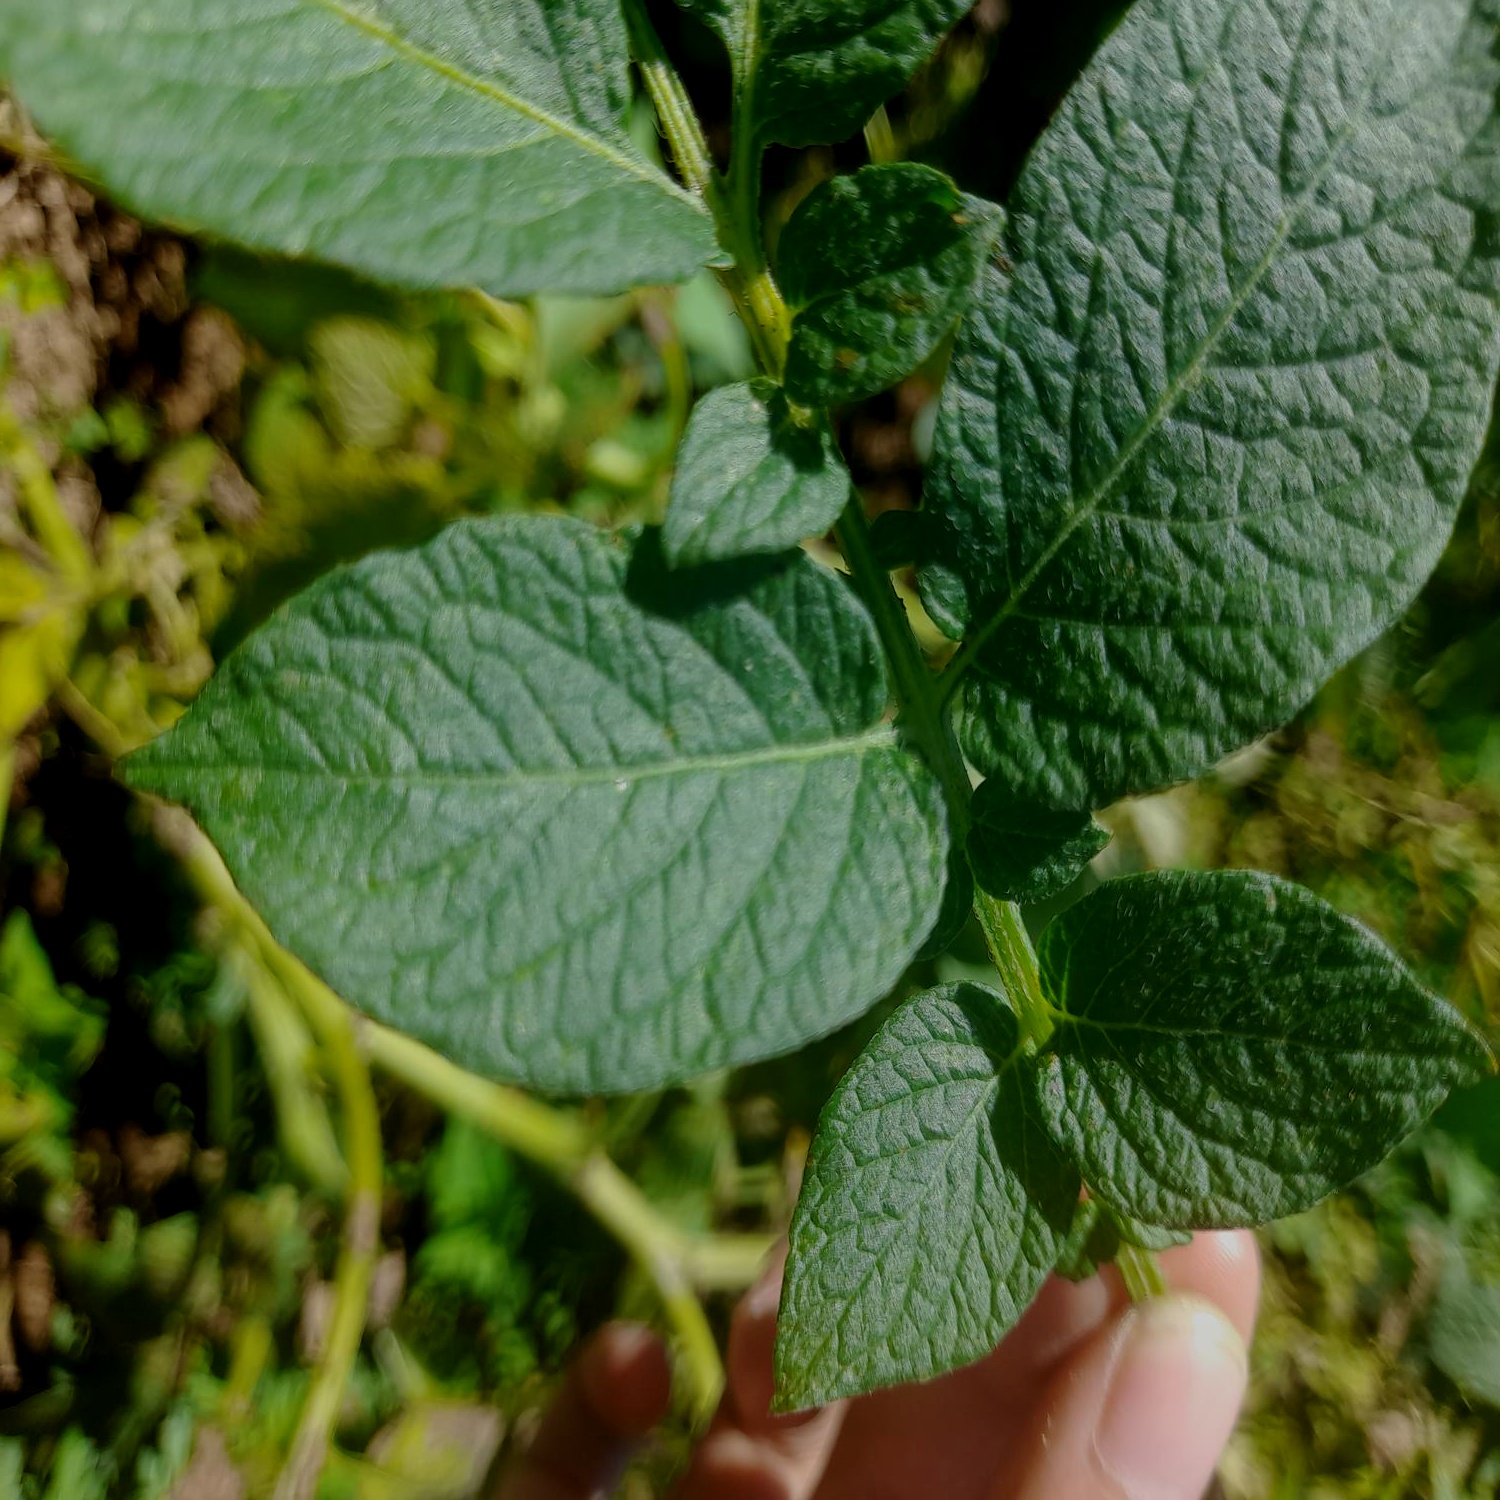
Etiqueta: Sana